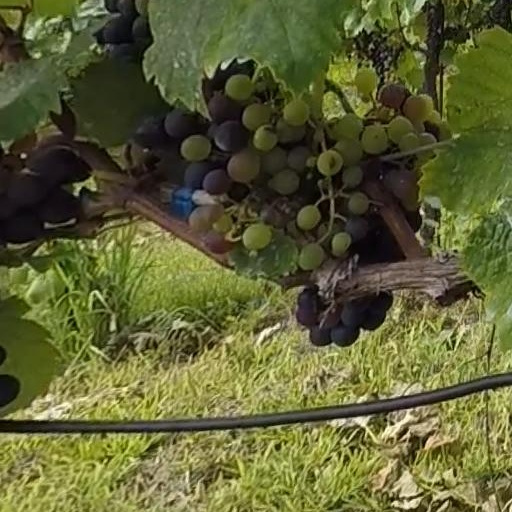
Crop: grape